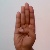
The image shows a hand gesture representing the letter 'B' in Indian Sign Language.